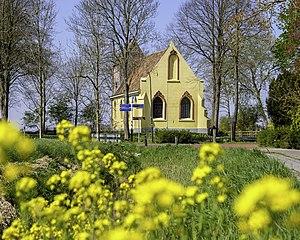
Westernieland est un village de la commune néerlandaise de Het Hogeland, situé dans la province de Groningue.